Louis of France (1244–1260)

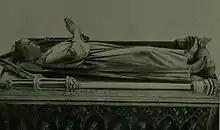
The tomb of Louis of France.

Louis of France (21 or 24 February 1244 – 11 January 1260) was the eldest son of King Louis IX of France and his wife Margaret of Provence. As heir apparent to the throne, he served as regent for a brief period.